John Moreau

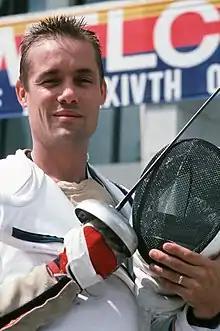
Moreau in 1988

John Moreau (born April 10, 1951) is an American fencer and modern pentathlete. He competed in the team épée event at the 1984 Summer Olympics. He has worked as a coach in fencing and modern pentathlon, and is the head fencing coach at the University of the Incarnate Word. He is a seven time national champion in the team épée event.